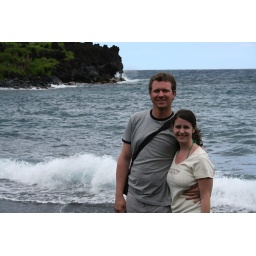
On the black sand beach in Maui.